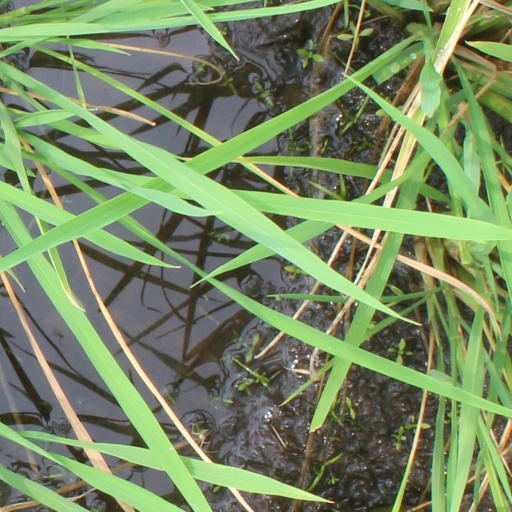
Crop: rice